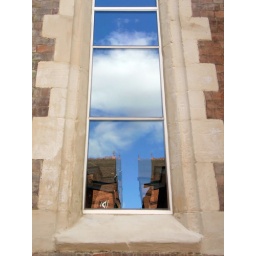
A new church in Leam with cool window reflections.